Northeast Corridor

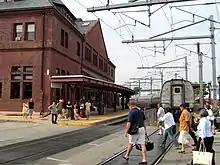
Passengers crossing the State Street crossing in New London after departing a northbound train

At just over , the Northeast Corridor is the longest electrified rail corridor in the United States. Most electrified railways in the country are for rapid transit or commuter rail use; the Keystone Corridor is the only other electrified intercity mainline.